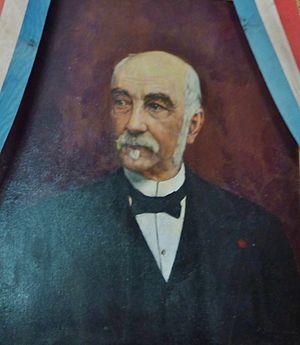
Portrait de Joseph Astor (école française fin XIXème, manoir de Kerazan en Loctudy, fondation Astor)
Liste des maires de la commune française de Quimper, préfecture du Finistère en Région Bretagne.
Joseph Astor est un homme politique français né le 27 juin 1824 à Ajaccio et décédé le 20 août 1901 à Loctudy.
Le manoir de Kerazan est un château situé à quelques kilomètres au nord de Loctudy et au sud de Pont-l'Abbé dans le Finistère.